Sky position (RA, Dec in degrees): 156.198, 14.457
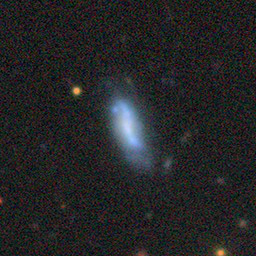
Galaxy morphology: Unbarred Loose Spiral Galaxies